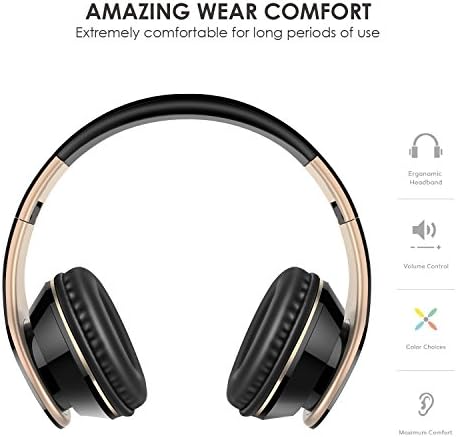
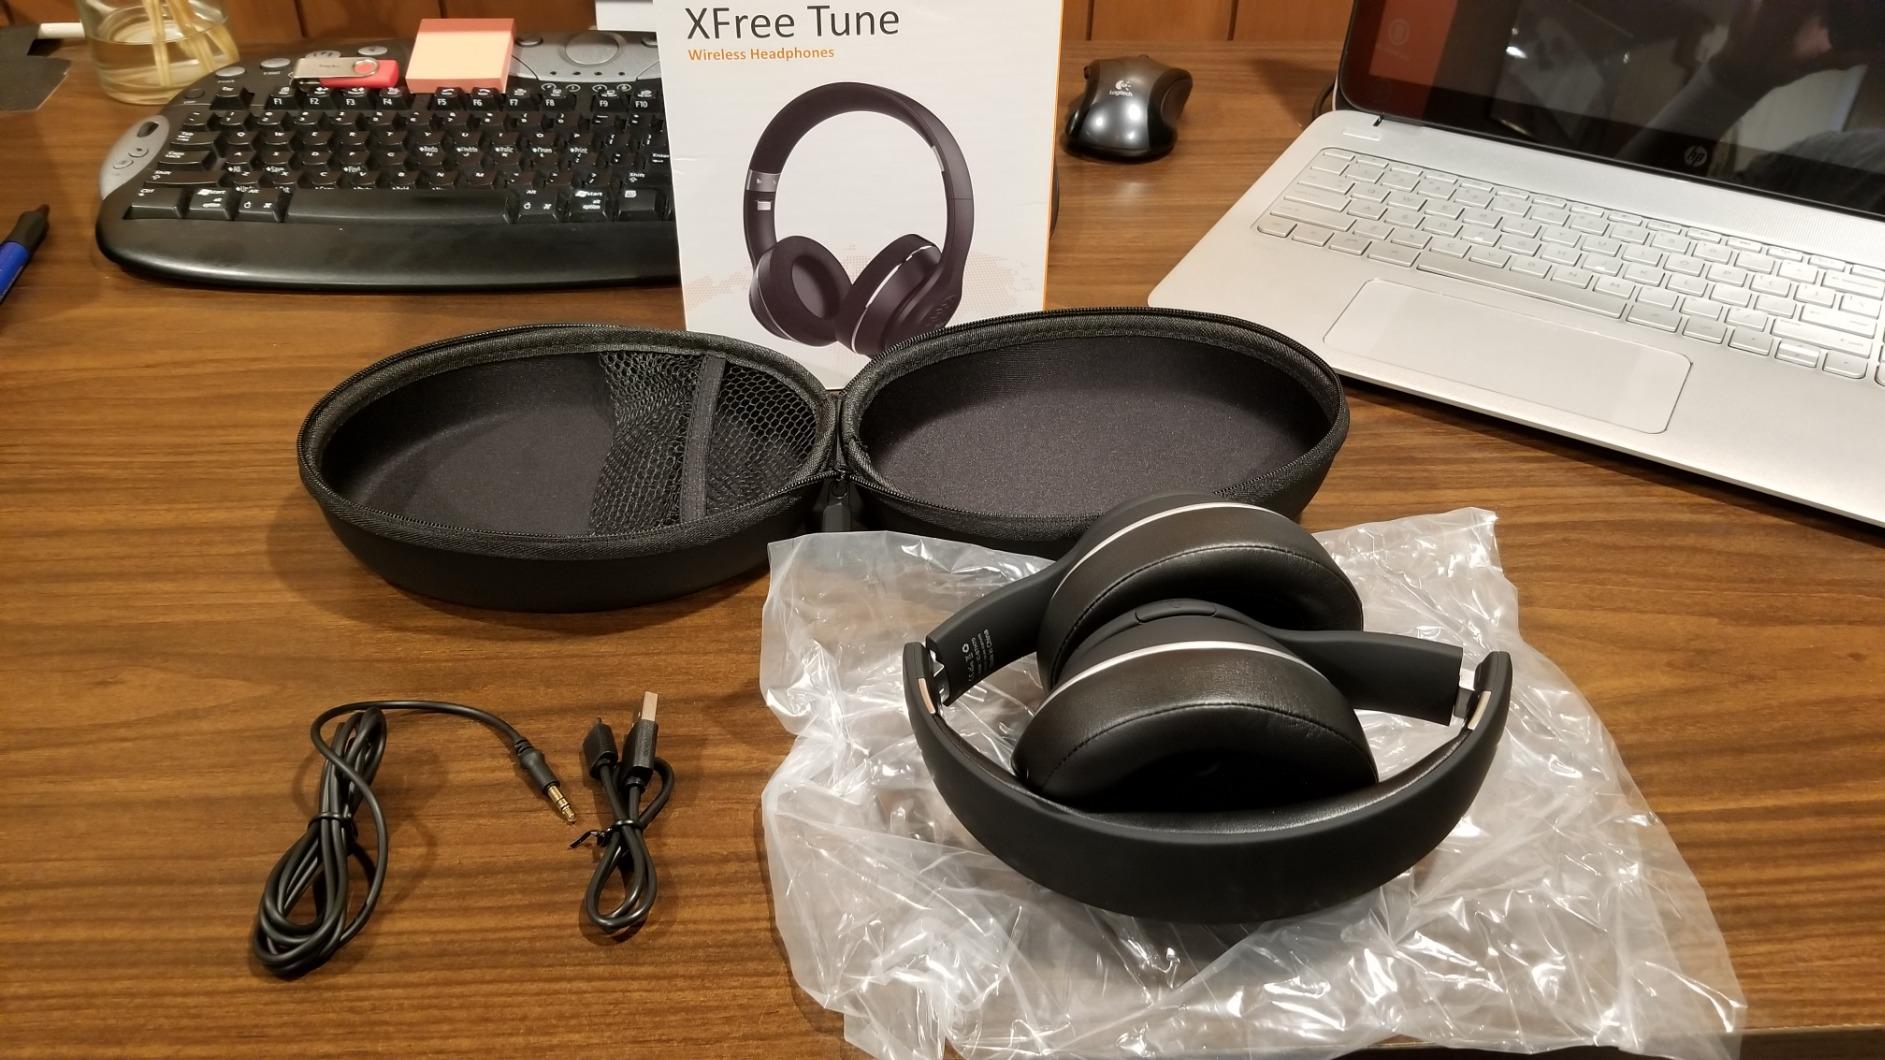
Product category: headphones
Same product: no